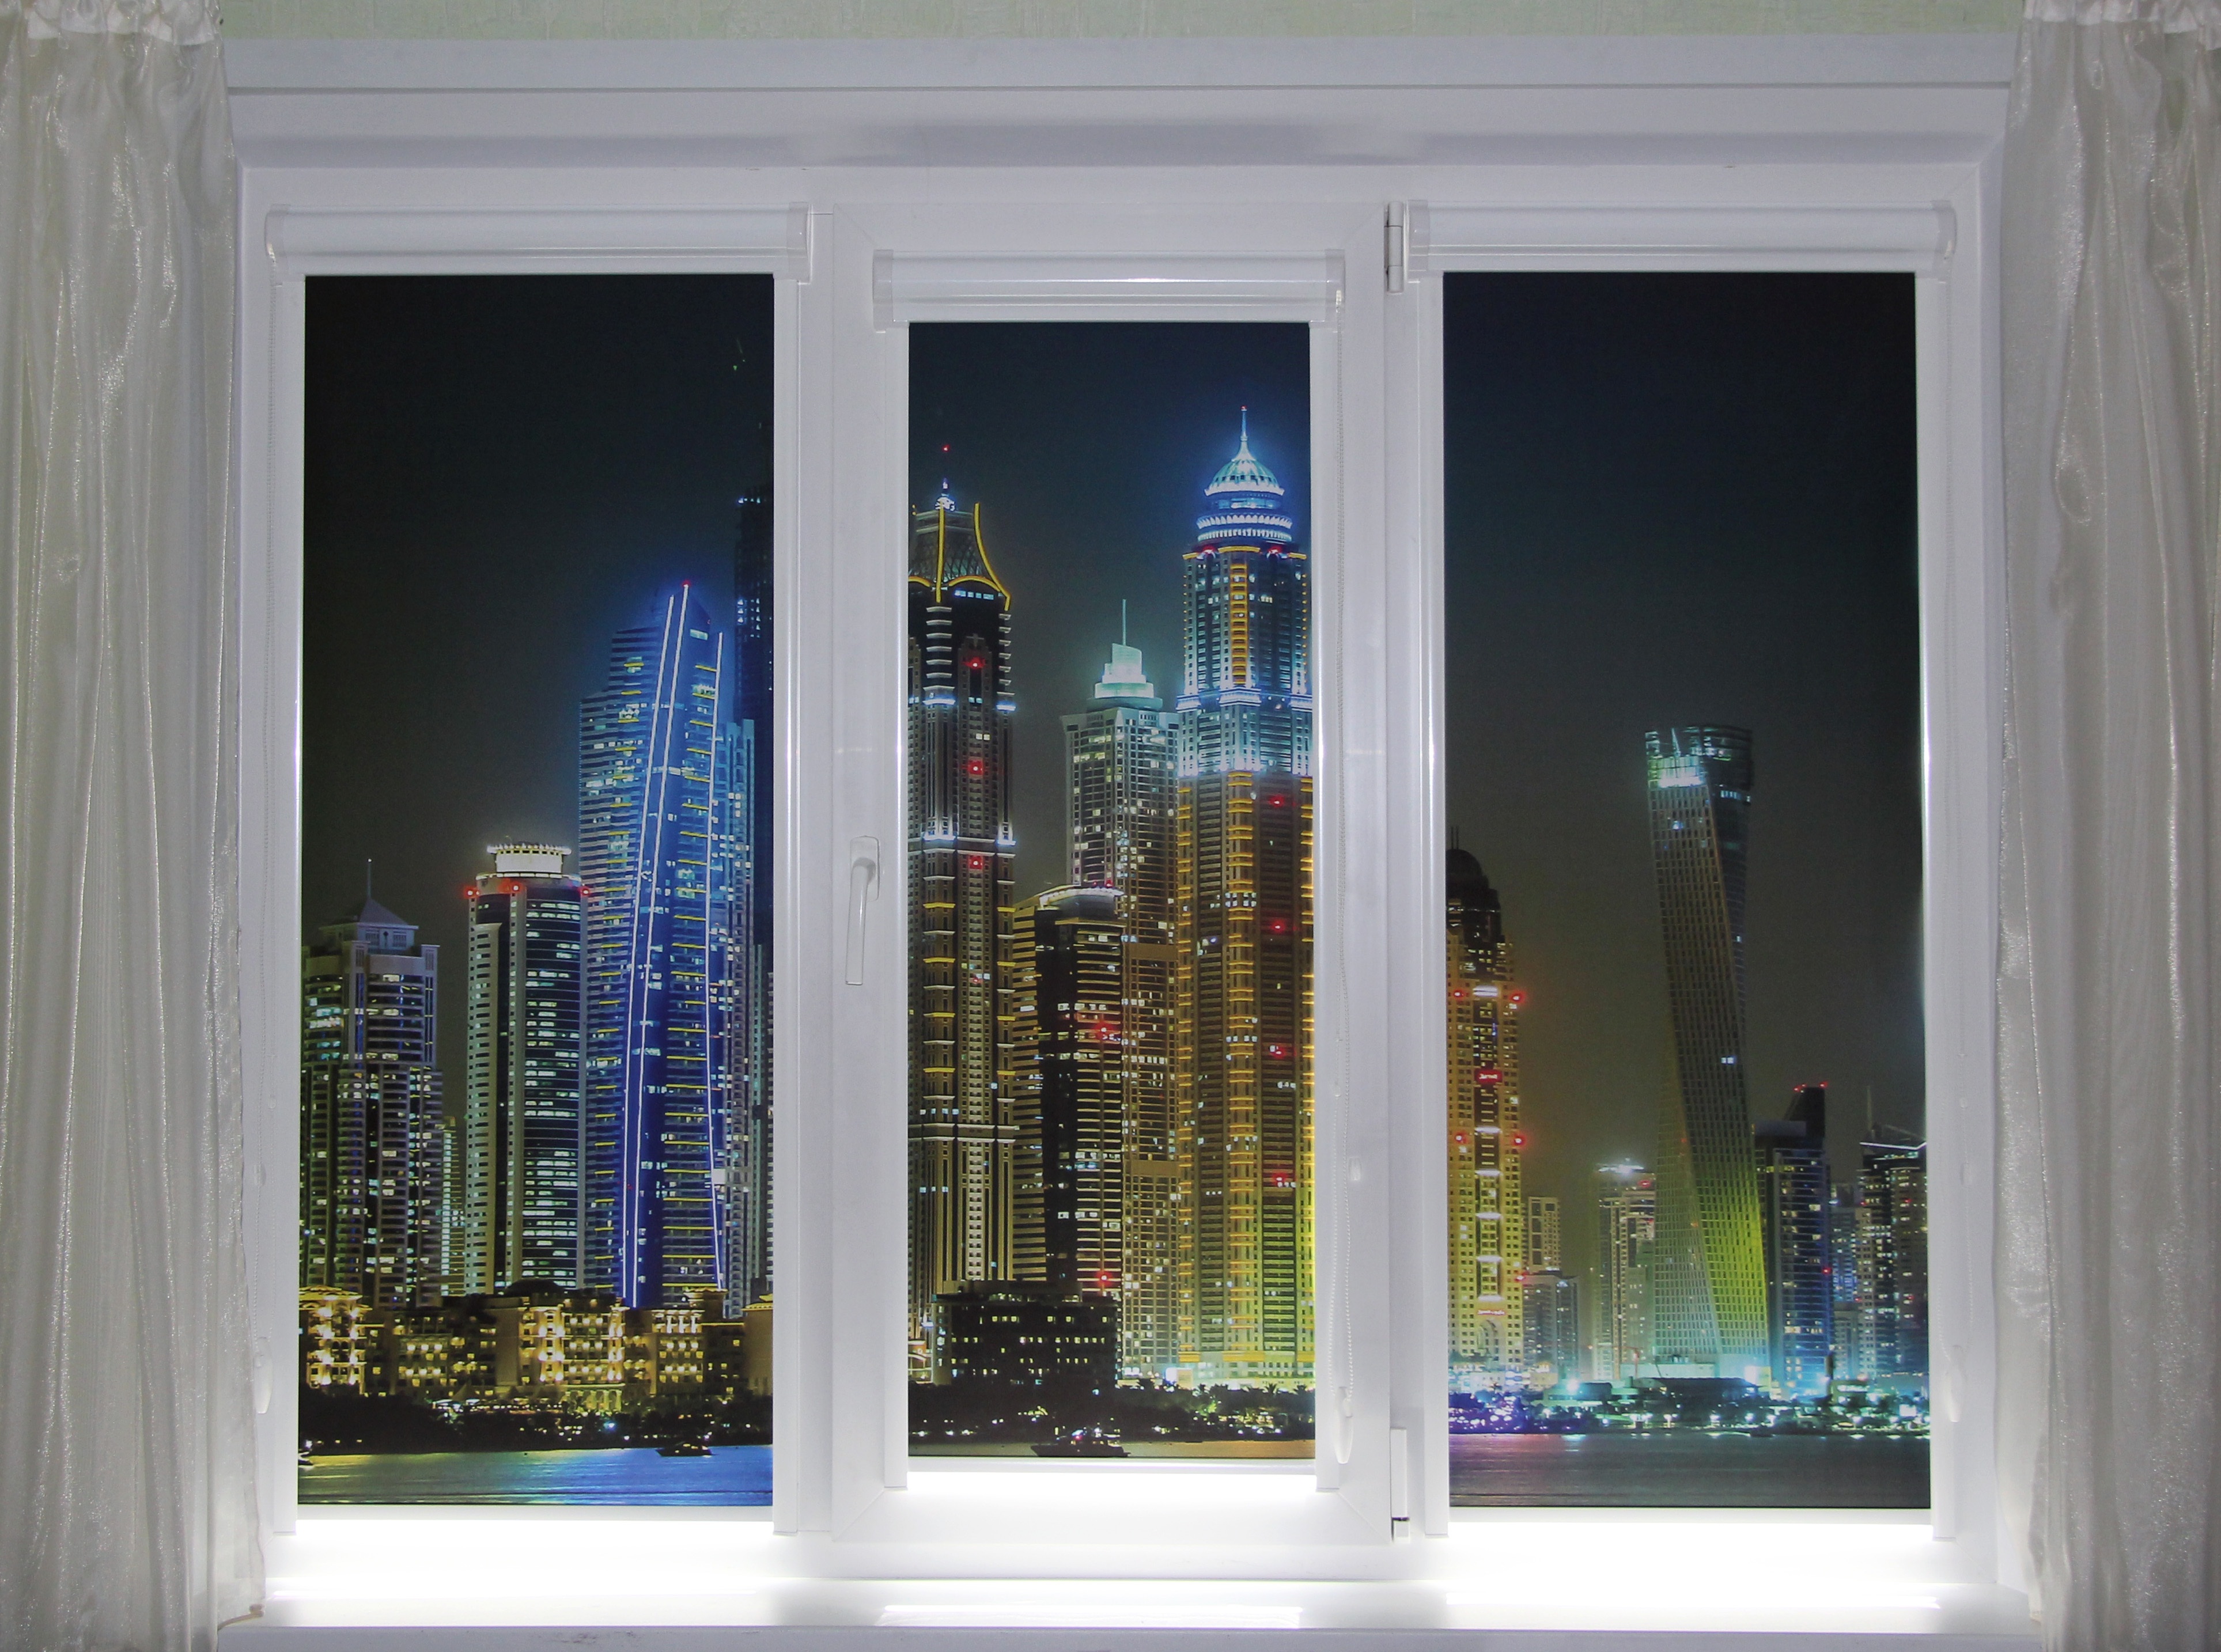
night, house, window, glass, view, city, home, wall, photo, facade, blue, door, interior design, lights, jalousie, condominium, window covering